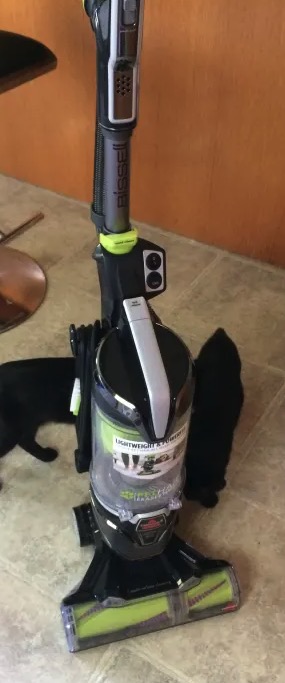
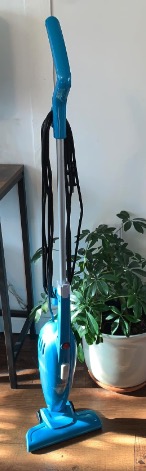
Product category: items_vacuum
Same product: no